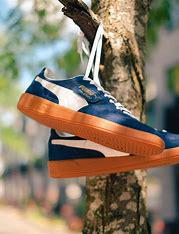
Brand: Puma
Model: Palermo